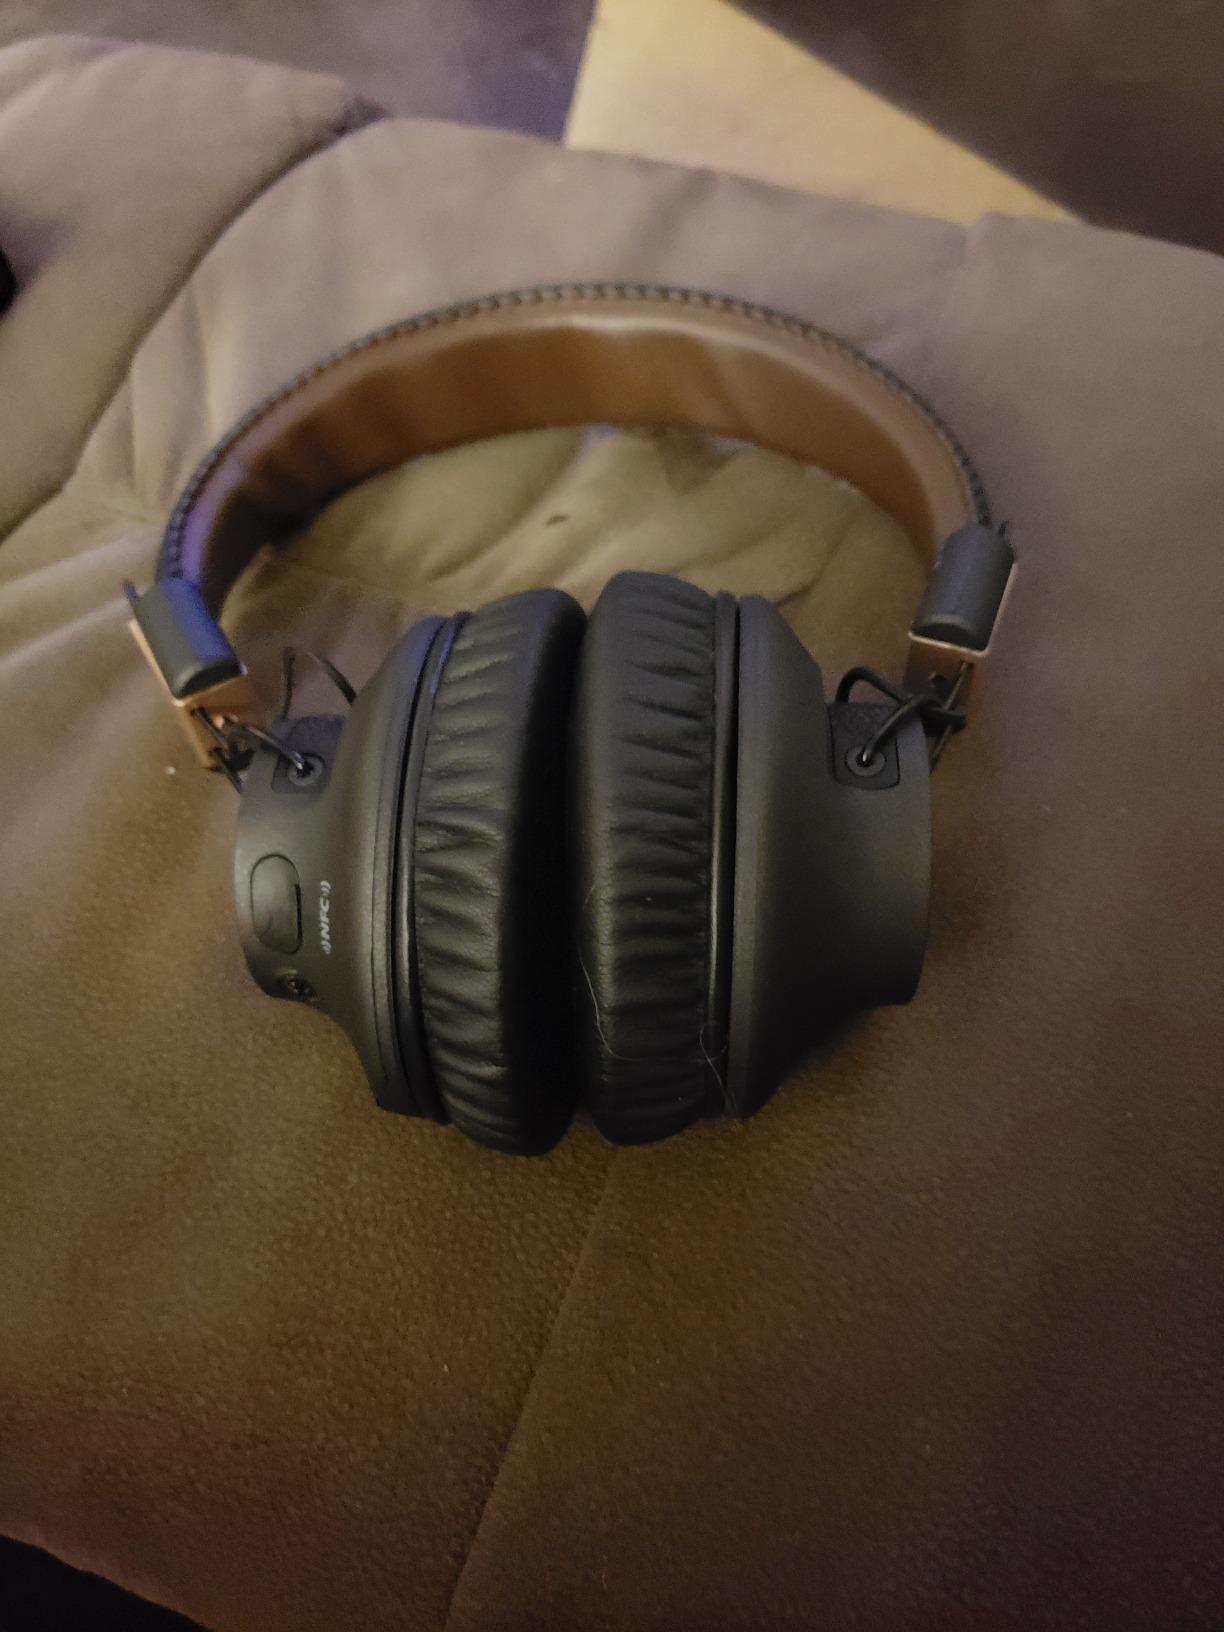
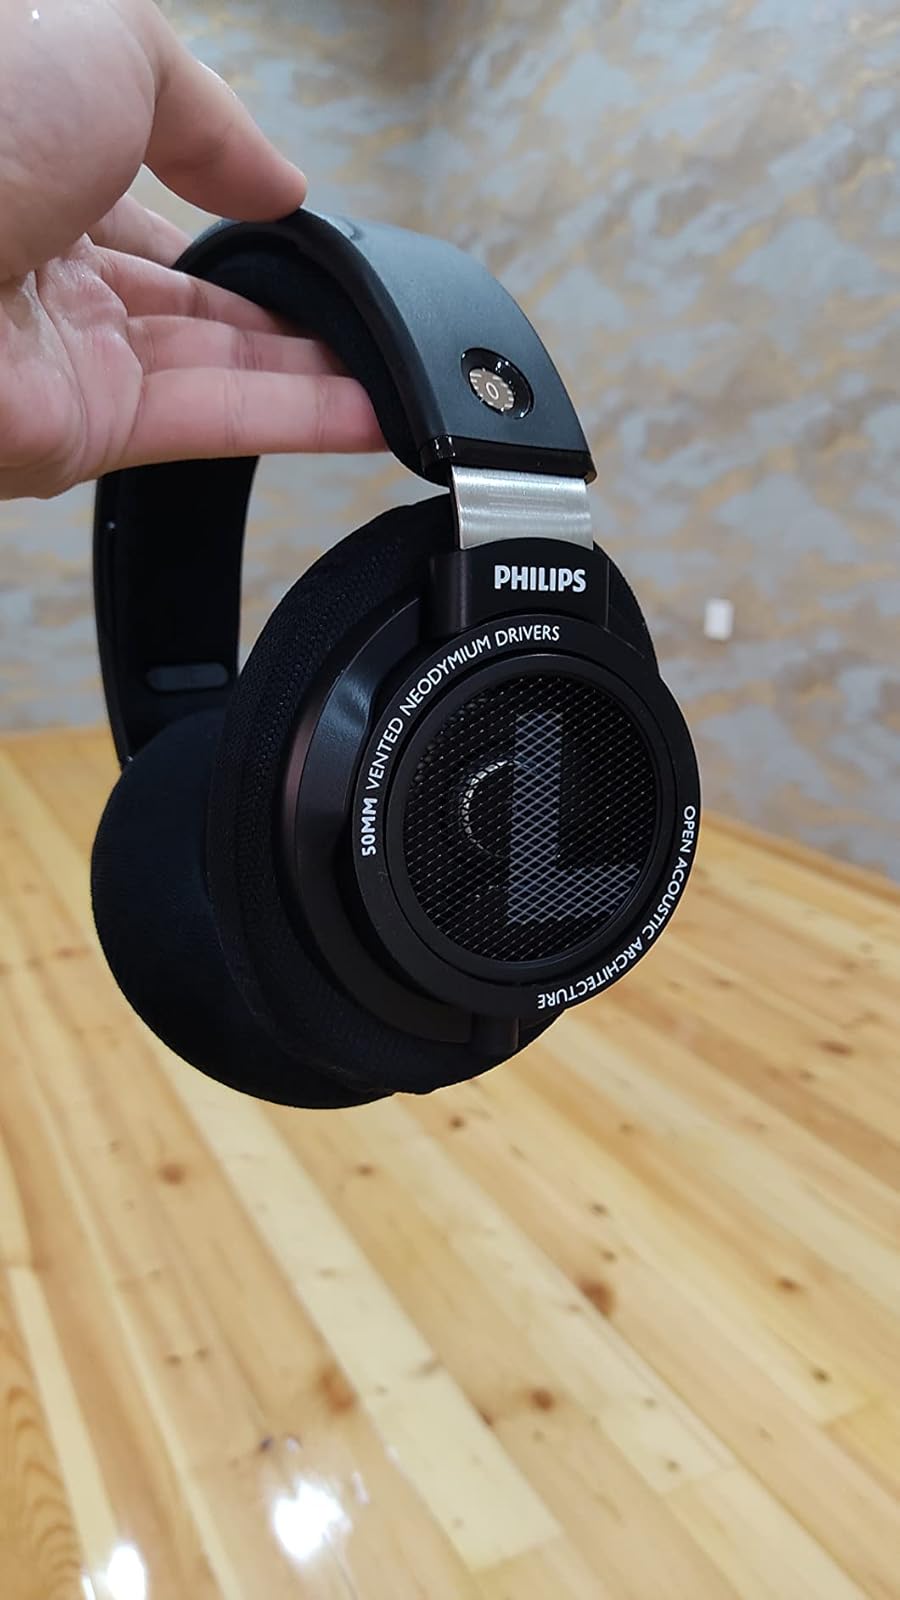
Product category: headphones
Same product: no